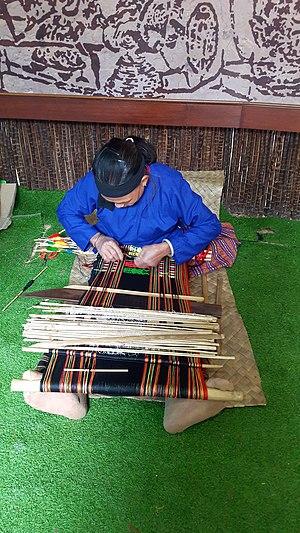
Art du tissage traditionnels de Li, sur l'île de Hainan, en Chine. Les tisserandes ont leur métier sous forme de rouleau qu'elles tendent avec leur pieds pour pouvoir tisser.
Un métier à tisser est une machine utilisée par un tisserand pour fabriquer du tissu. Il peut être industriel comme dans l'industrie textile, ou manuel.
Les techniques du textile traditionnel des Li sont employées par les femmes du groupe ethnique des Li, dans la province chinoise du Hainan.
Les Li sont l'une des 56 minorités ethniques vivant en Chine aux côtés des Han. Ils étaient un peu plus de 1,2 million à la fin du XXᵉ siècle.